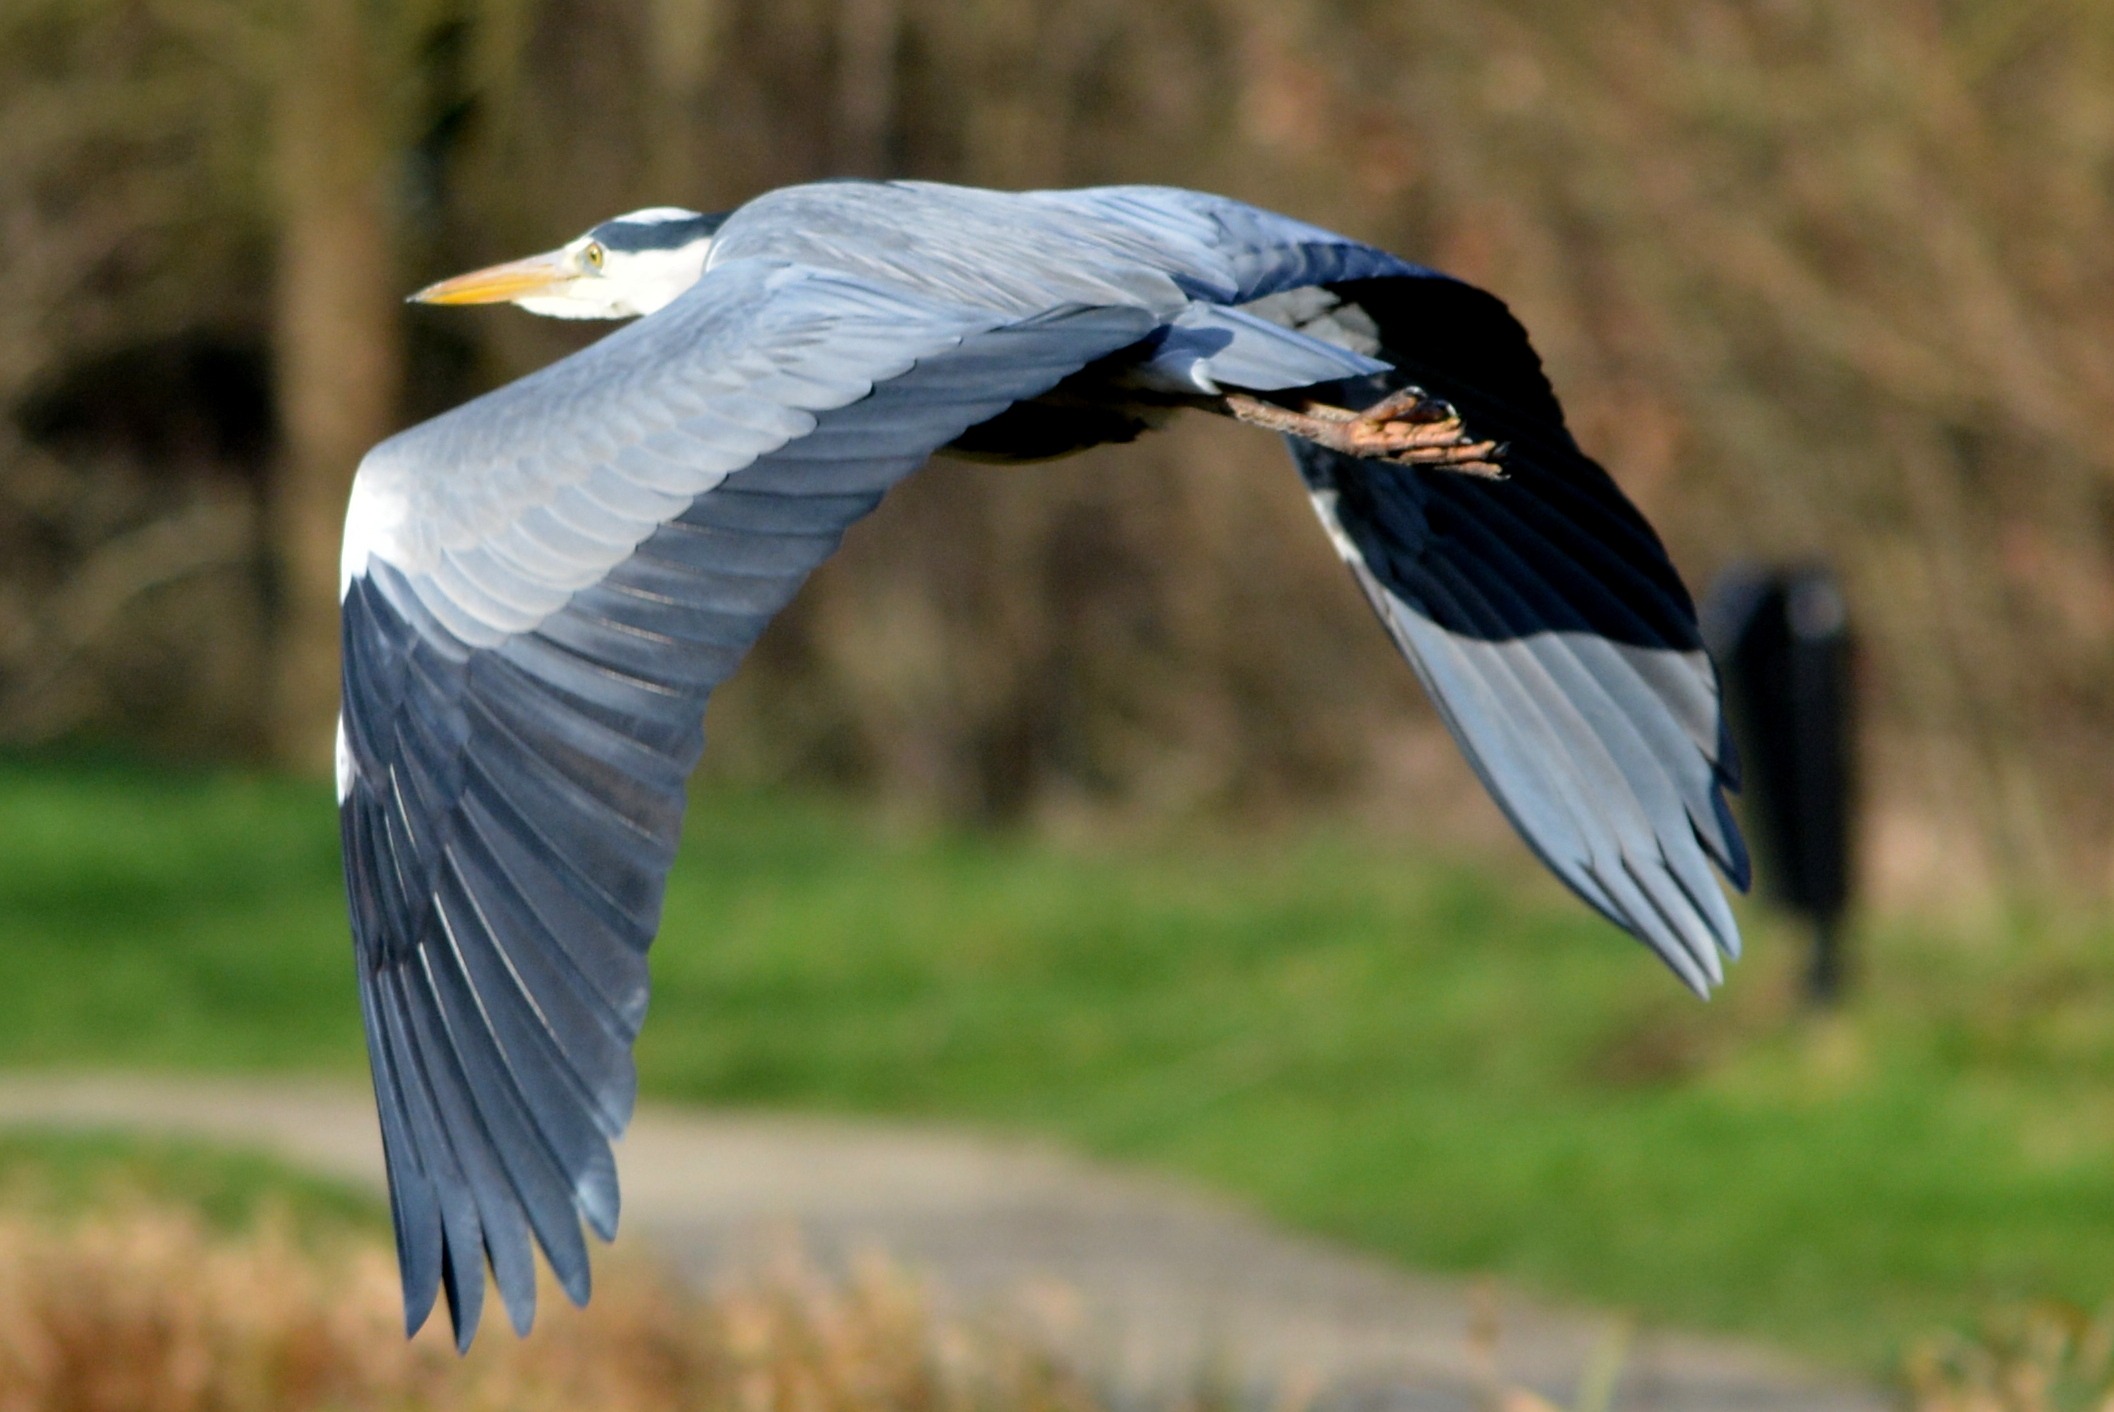
nature, bird, wing, fly, wildlife, beak, flight, fauna, wings, vertebrate, heron